Joan McKowen

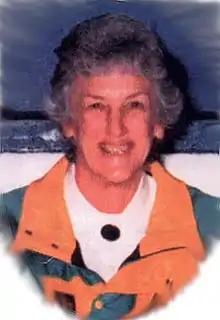

Joan Moreen McKowen (born Joan Moreen Scott, died 15 September 1992) was an Australian ice hockey figure, particularly known for her specialisation in post-game rehabilitation. She is commemorated by the Joan McKowen Memorial Trophy, currently awarded in the Australian Women's Ice Hockey League. She was a qualified remedial masseuse, complementing her husband Max who specialised in sports medicine, and toured the world with Australian National ice hockey teams.